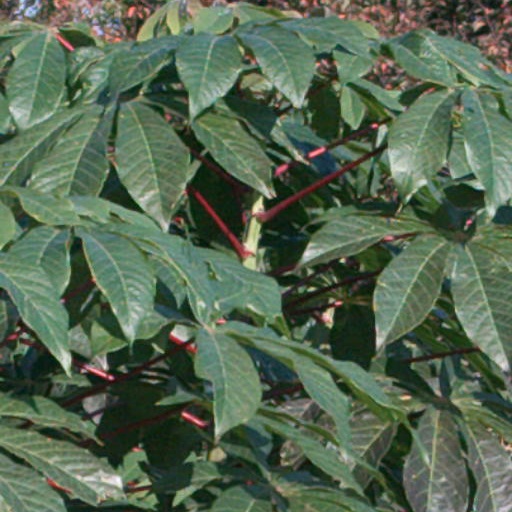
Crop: cassava